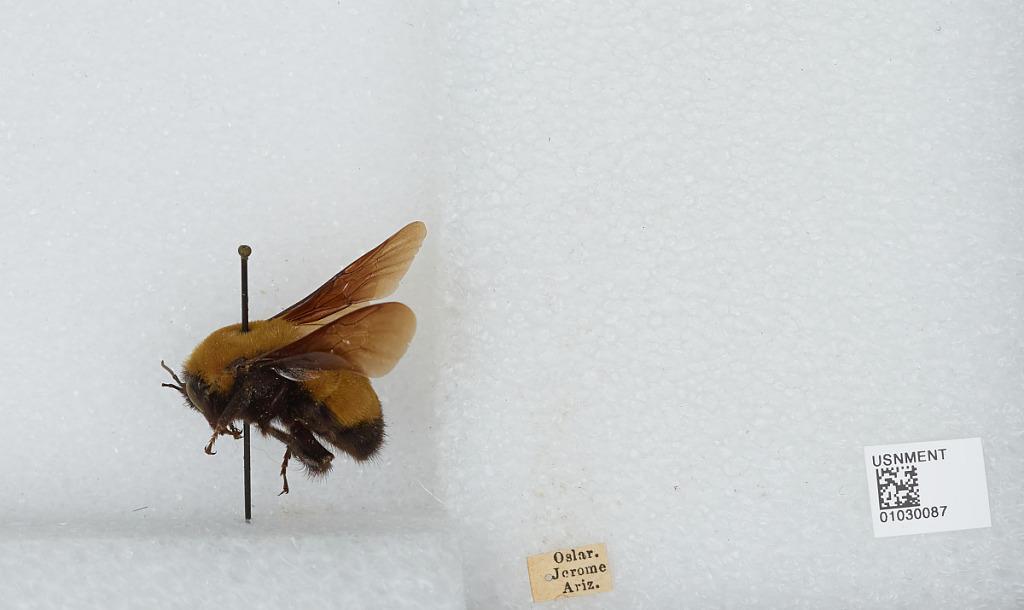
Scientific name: Bombus (Separatobombus) morrisoni Cresson
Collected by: Oslar
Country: United States
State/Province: Arizona
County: Yavapai
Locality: Jerome
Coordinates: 34.7489, -112.113